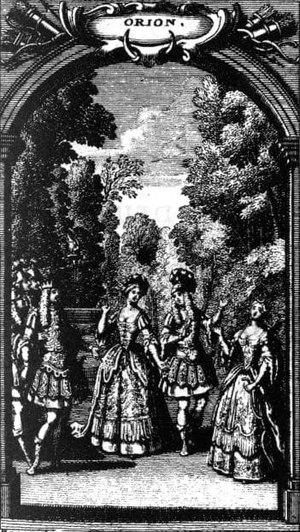
Orion est une tragédie en musique composée par Louis de La Coste, « Maître de Musique de l'Académie royale » sur un livret de Joseph de Lafont et de l'Abbé Simon-Joseph Pellegrin. Elle fut représentée pour la première fois le 19 février 1728 et fut jouée une dernière fois le 12 mars audit an. La partition réduite est imprimée en format in quarto chez Christophe Ballard et est aujourd'hui consultable sur le site de la Bibliothèque nationale. Orion n'a reçu qu'un succès modeste et de nos jours n’a pas encore été repris. Cependant, des extraits ont déjà été joués par l'ensemble Fuoco e Cenere.